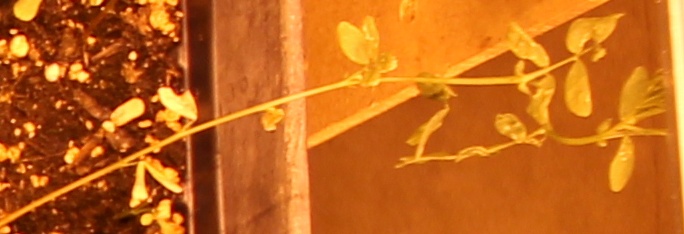
Label: Lentil